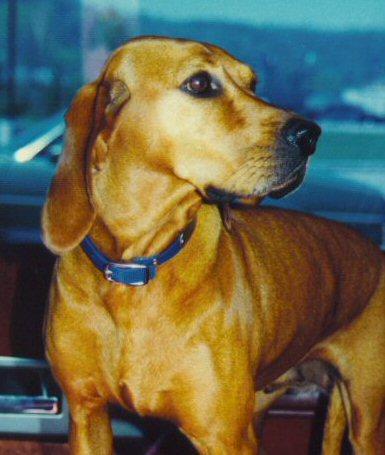
redbone